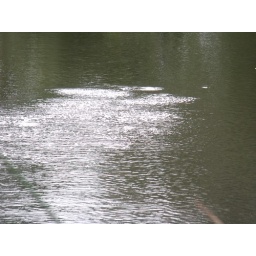
disturbance on the water caused by alligator swimming underwater